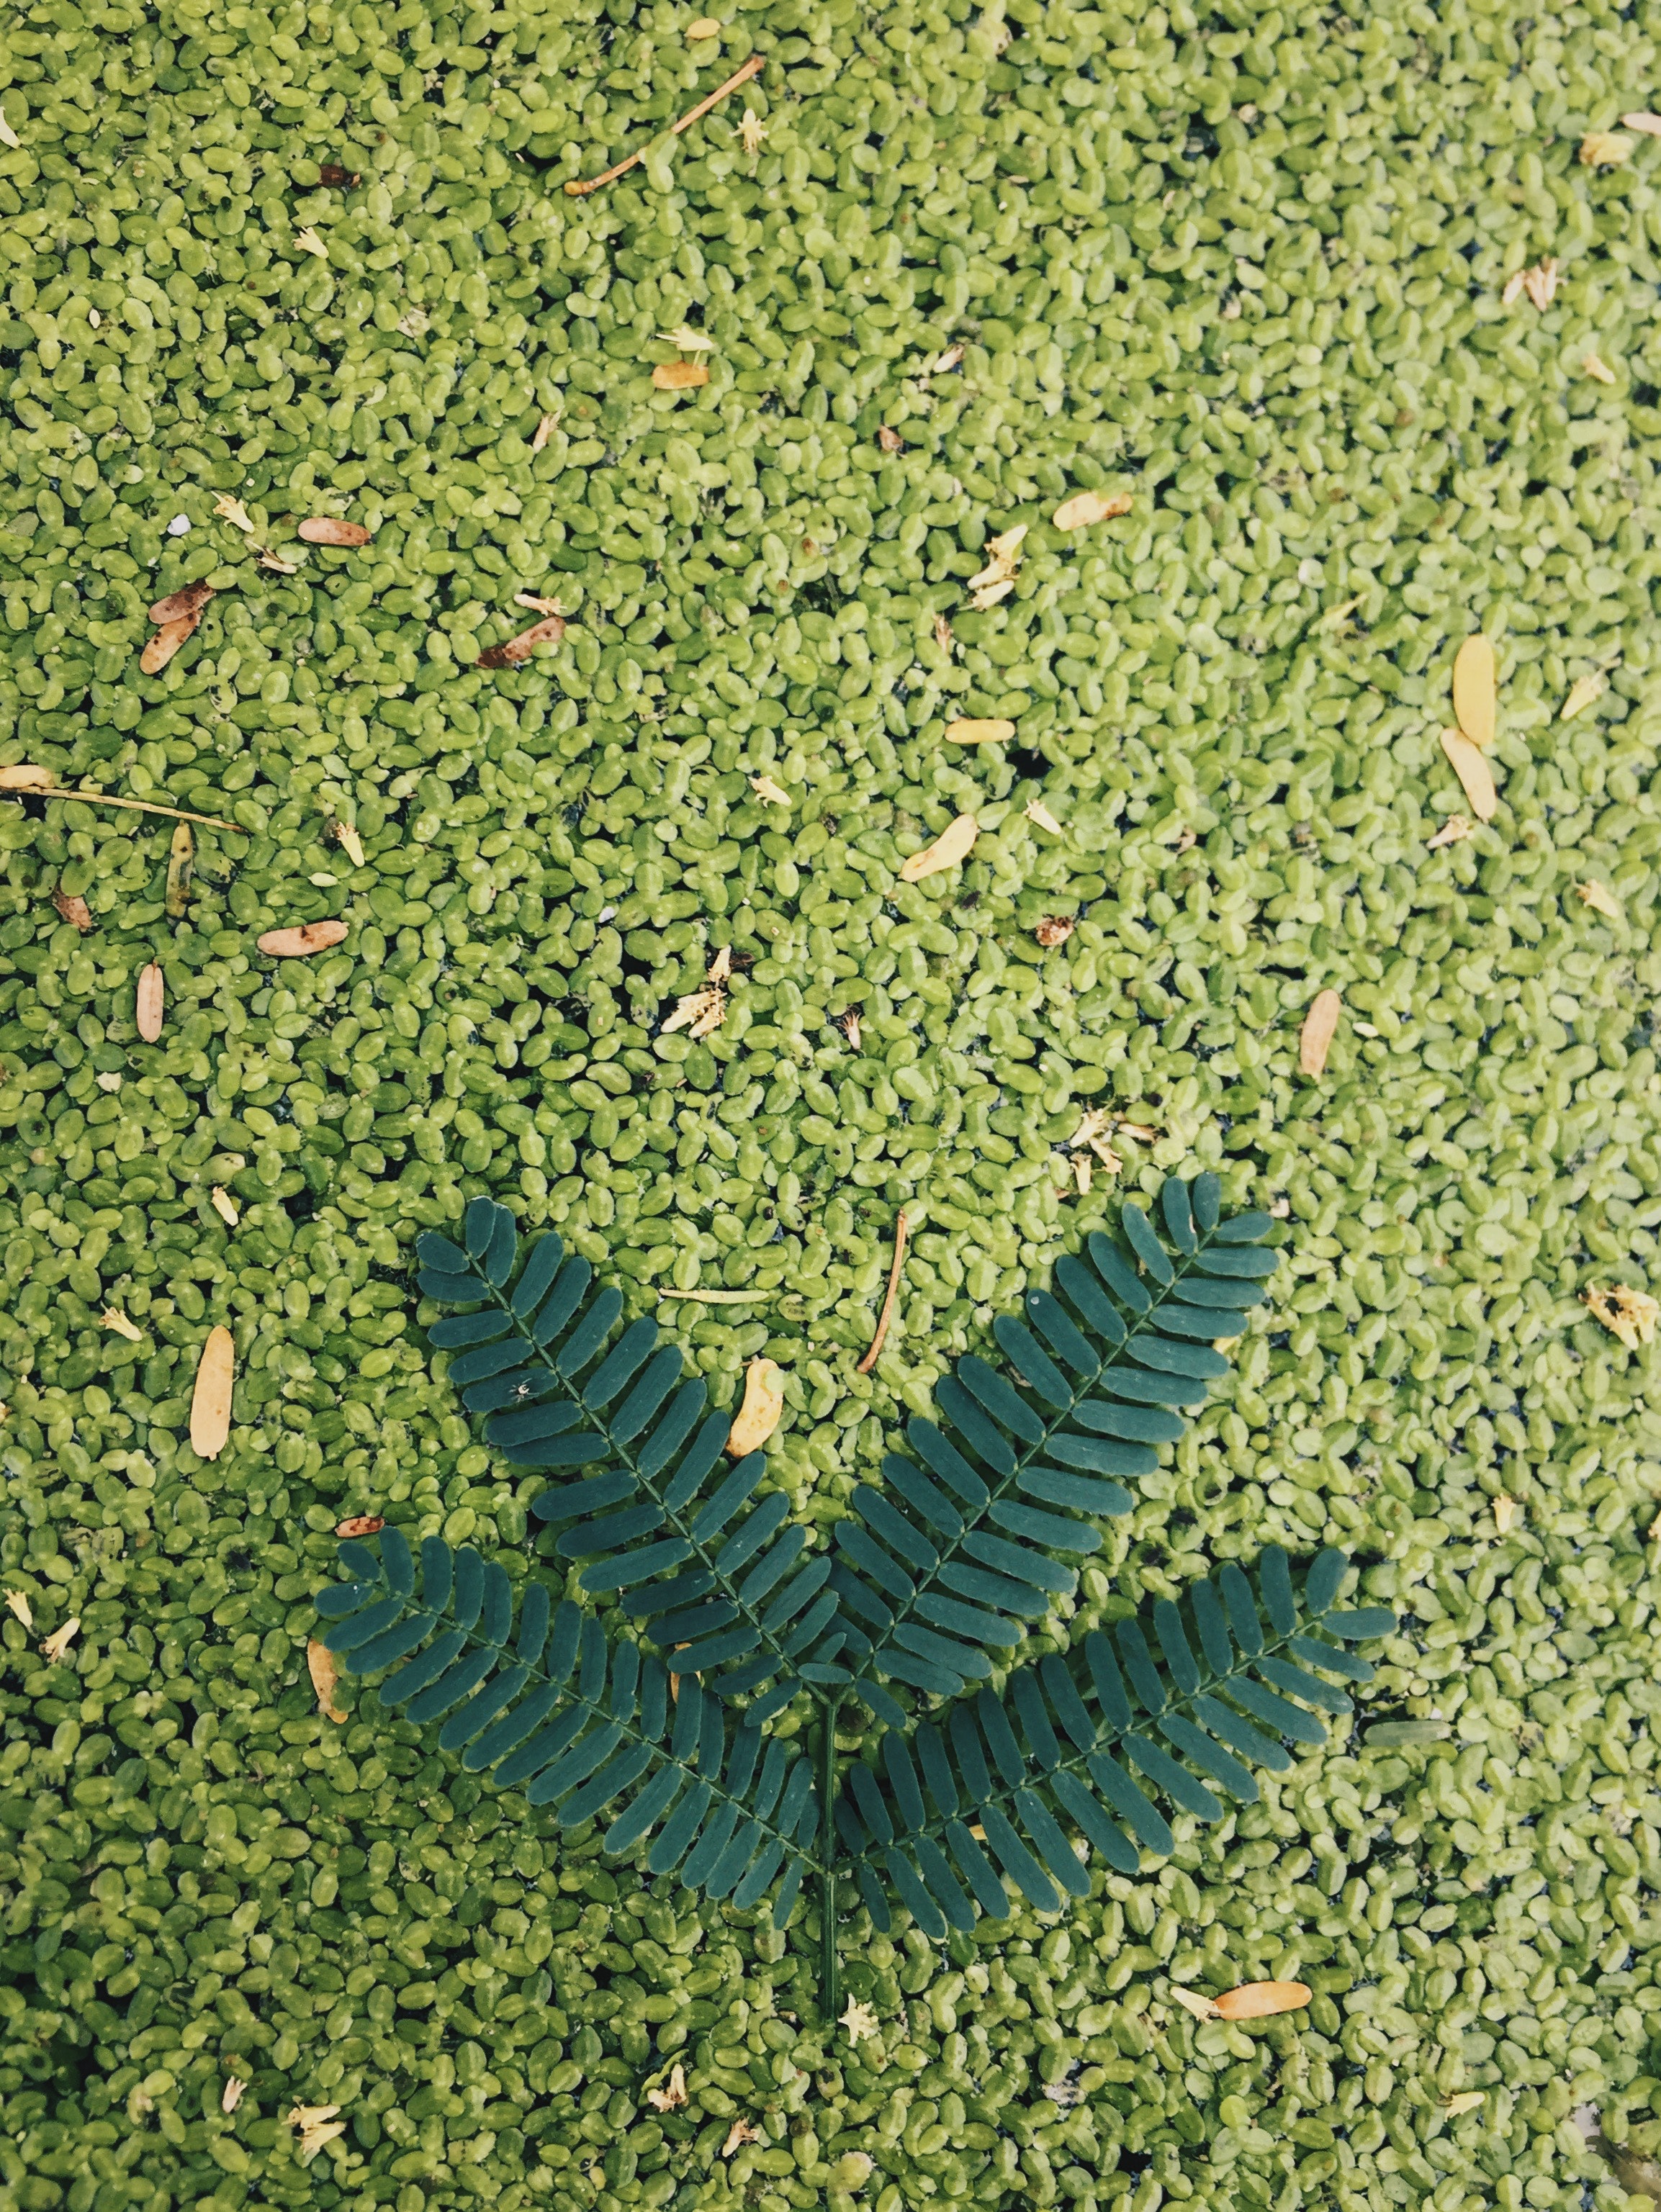
leaf, green, plant, grass, tree, flower, terrestrial plant, vascular plant, fern, groundcover, ferns and horsetails